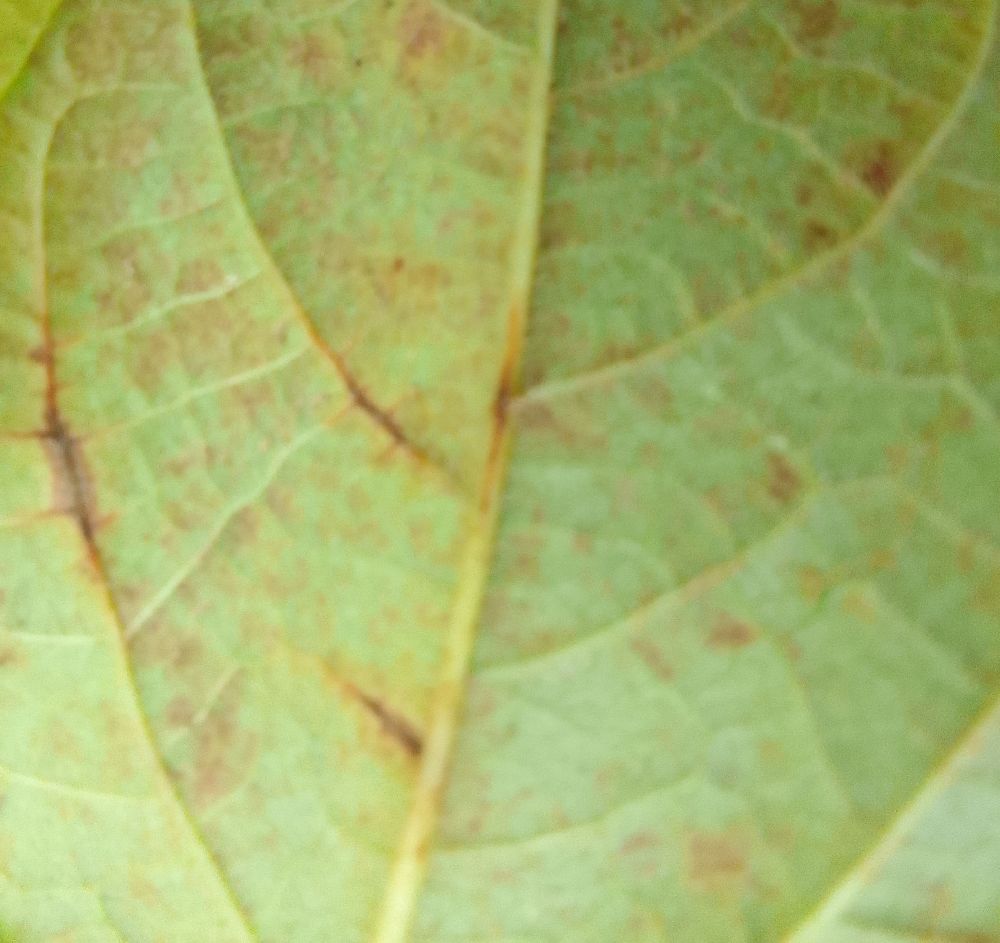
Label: anthracnose